Royal Canadian Mounted Police

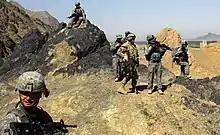
A U.S. Army unit in Afghanistan, with an RCMP element embedded with them (centre foreground), 2010.

Abbreviated as "ME" they are found in RCMP detachments where a contract exists with a municipality to provide front-line policing. MEs are not employees of the RCMP but are instead employed by the local municipality to work in the RCMP detachment. They conduct the same duties that a PSE would and are required to meet the same reliability and security clearance to do so. Many detachment buildings house a combination of municipally and provincially funded detachments, and therefore there are often PSEs and MEs found working together in them.